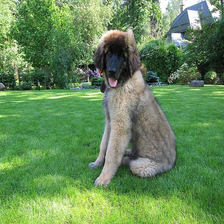
Species: dog
Breed: leonberger